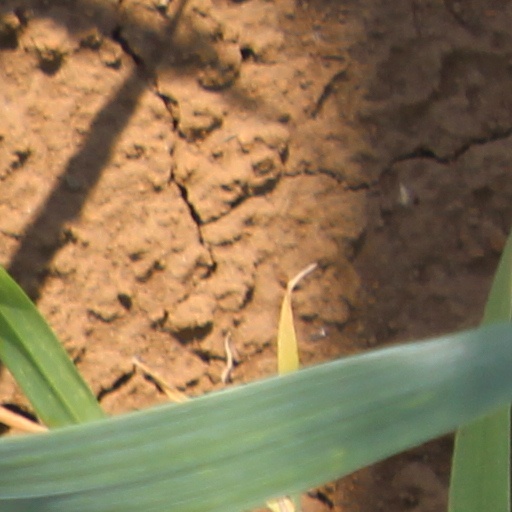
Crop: wheat